Powerchair football

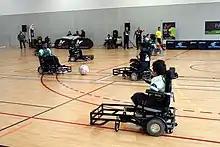
Players in Brest, France, using Strikeforces during the 2014 French Division 1 Championship

Players are required to use a powerchair with 4 or more wheels. The maximum allowable speed during a match is 10 km/h (6.2 mph), and the referees will inspect the players' speed before the match begins. A lap belt and foot guard are also required equipment. The ball is an oversized soccer ball, 13 inches (33 cm) in diameter.